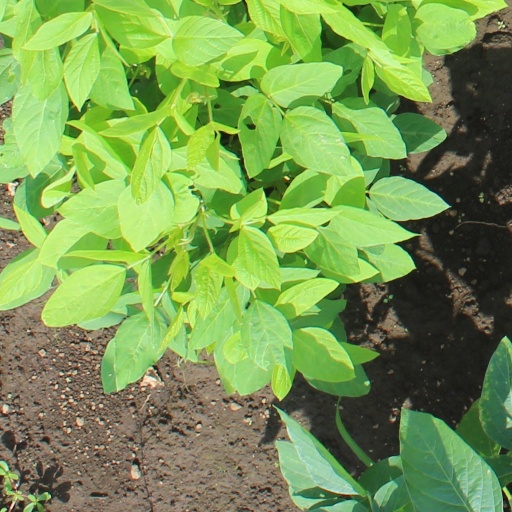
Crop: soybean